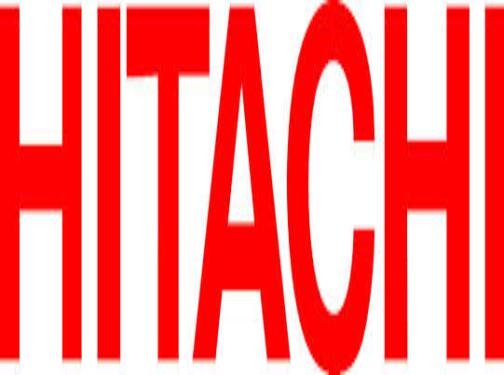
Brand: Hitachi
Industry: Leisure